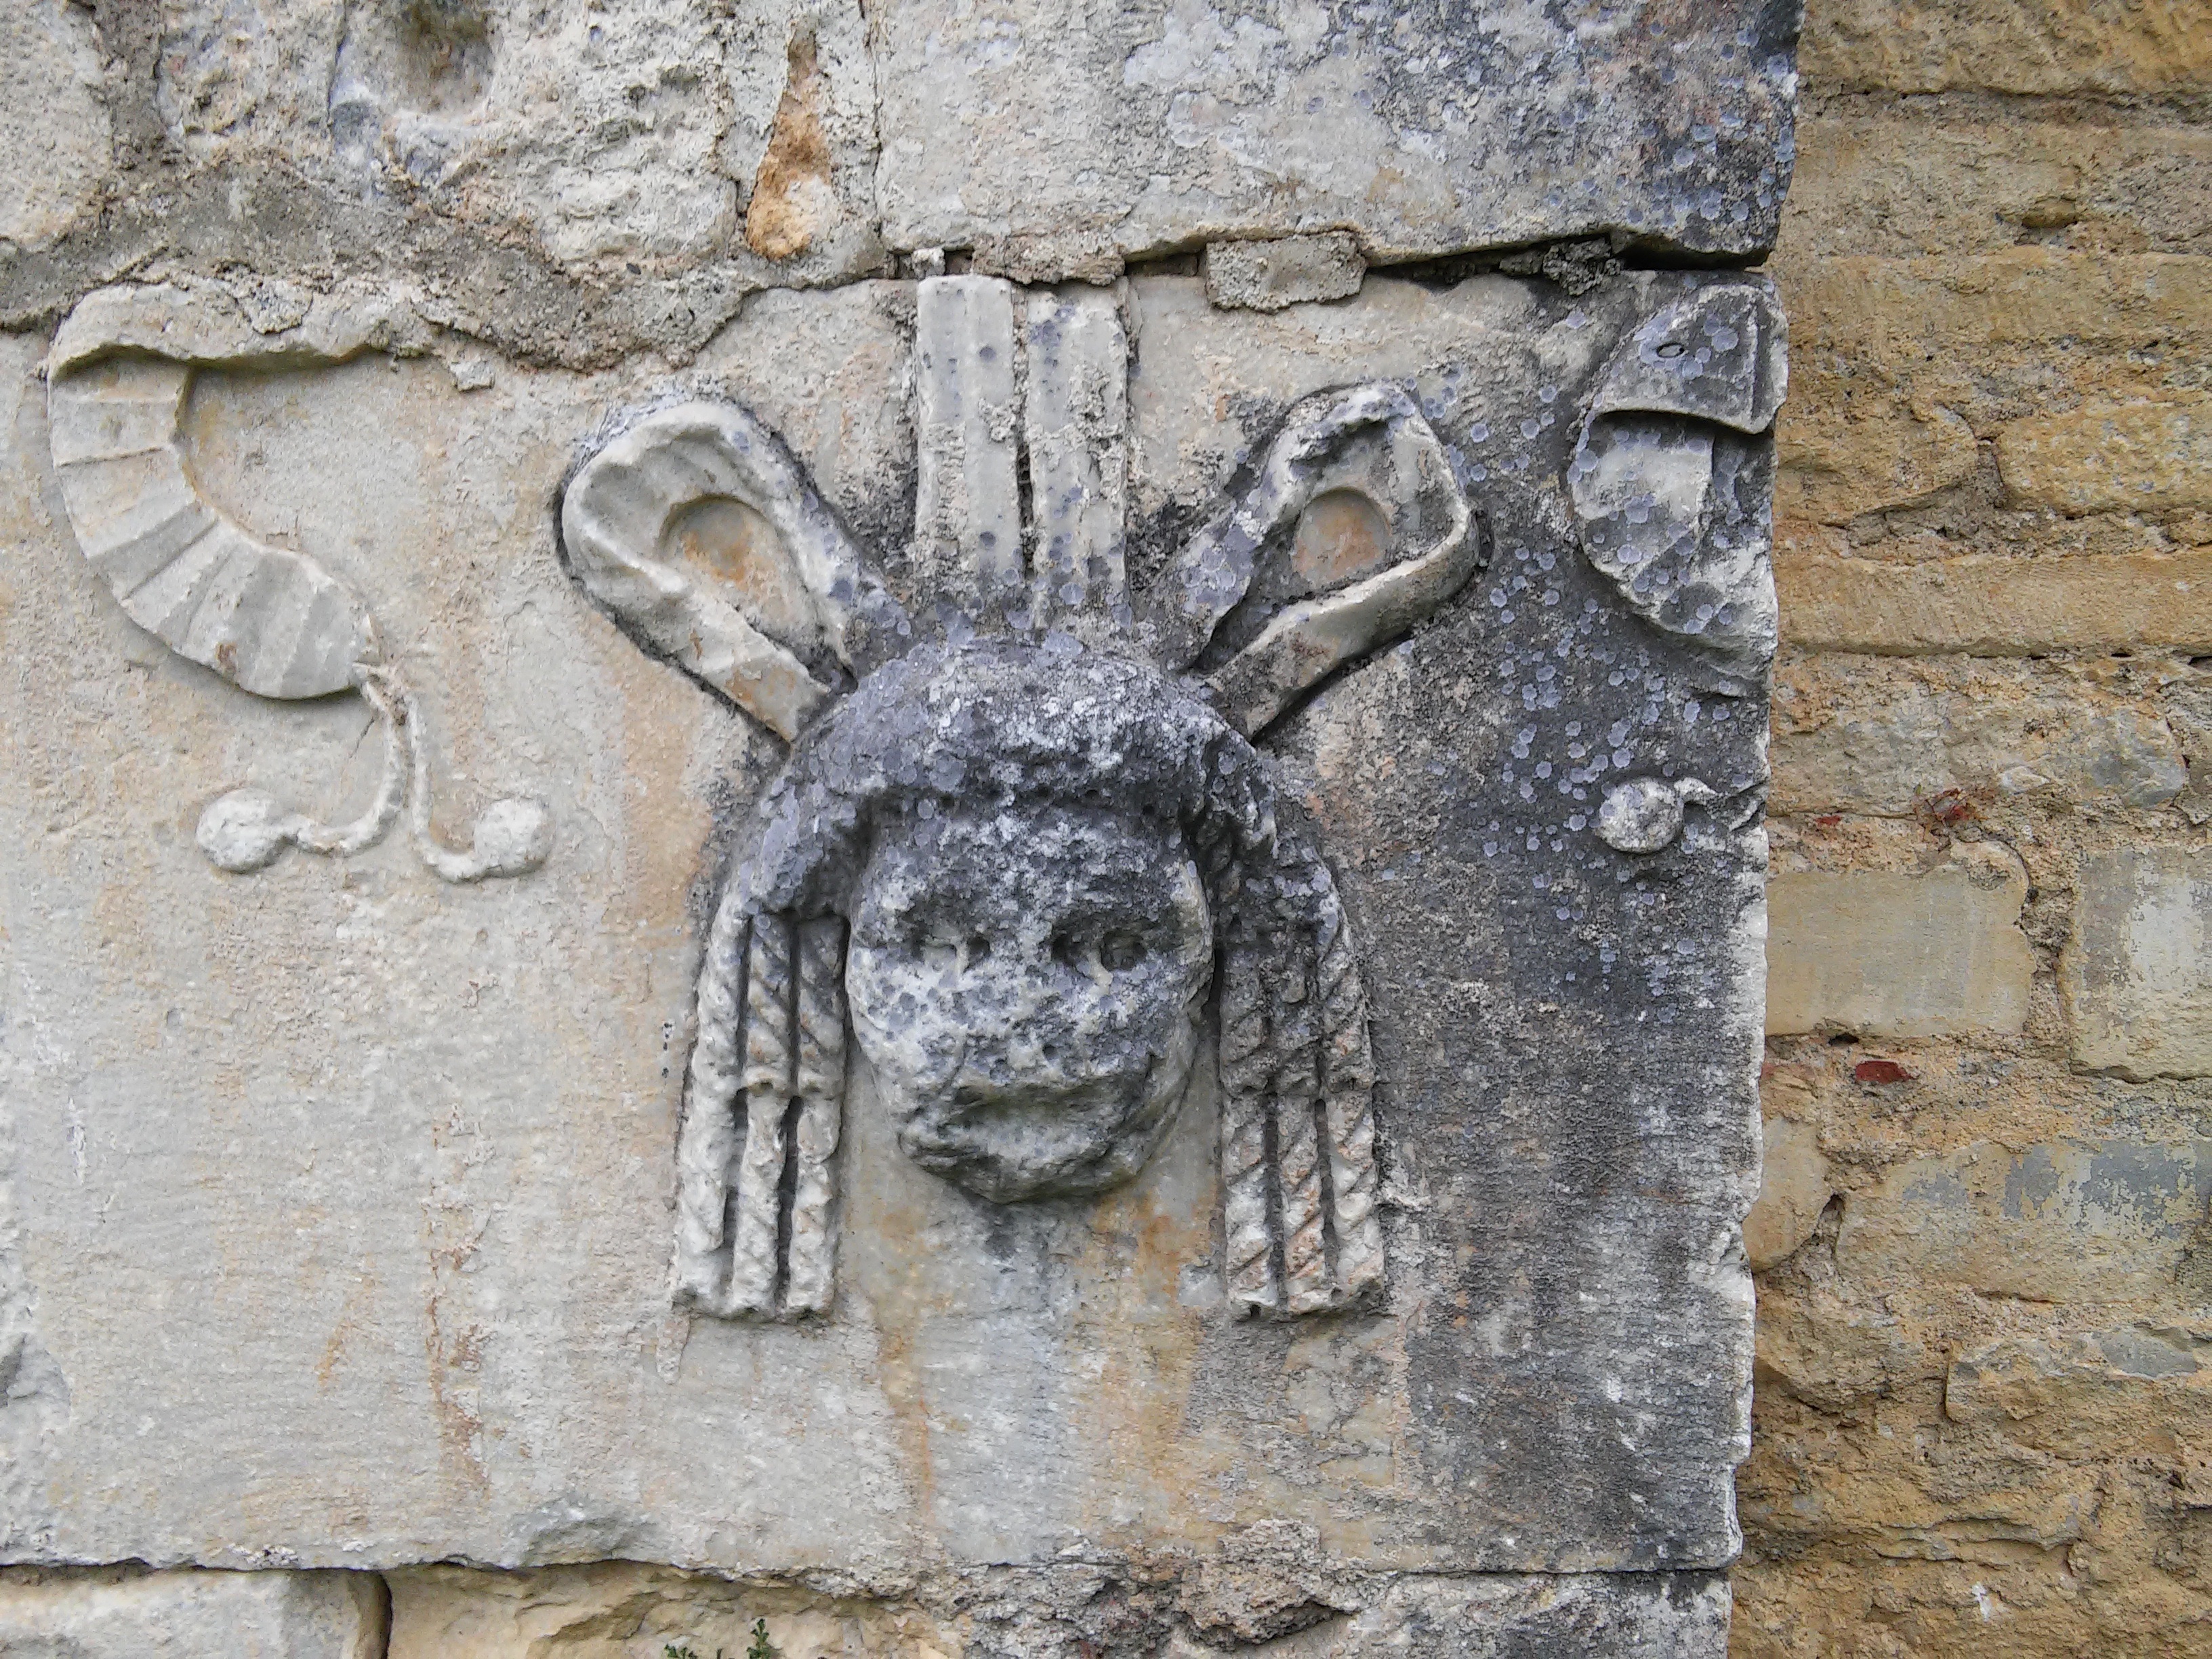
rock, wood, wall, monument, statue, church, gargoyle, sculpture, art, rome, temple, history, carving, relief, goddess, stone carving, ancient history, h tor